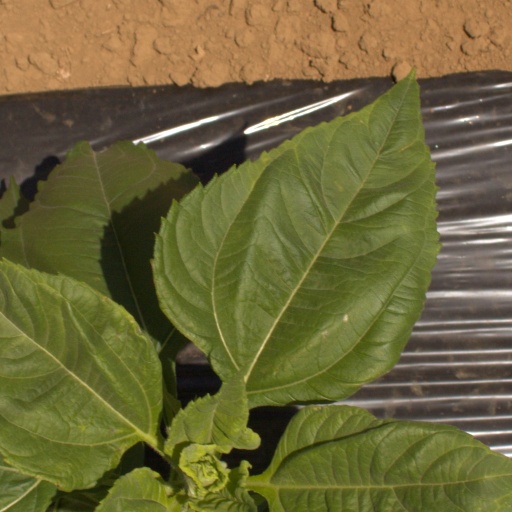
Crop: Jerusalem artichoke